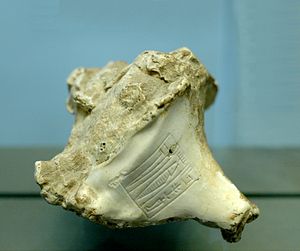
Rimush af Akkad
Rimush af Akkad var konge af Akkad-imperiet 2278-2270 f.Kr. i oldtidens Nærorient.